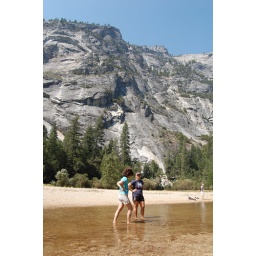
wading in what's left of mirror lake